Jharkhand

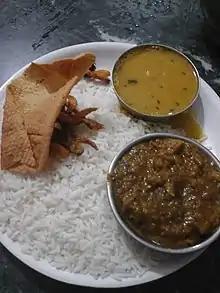
A Jharkhand Rice Plate

Jharkhand has several towns and innumerable villages with civic amenities. Urbanization ratio is 24.1%. Jharkhand also has immense mineral resources: minerals ranging from (ranking in the country within bracket) from iron ore (4th), coal (3rd), copper ore (1st), mica (1st), bauxite (3rd), manganese, limestone, china clay, fire clay, graphite (8th), kainite (1st), chromite (2nd), asbestos (1st), thorium (3rd), sillimanite, uranium (Jaduguda mines, Narwa Pahar) (1st) and even gold (Rakha Mines) (6th) and silver and several other minerals. Large deposits of coal and iron ore support concentration of industry, in centres like Jamshedpur, Dhanbad, Bokaro and Ranchi. Tata Steel, a "NSE NIFTY 500" conglomerate has its corporate office and main plant in Tatanagar, Jharkhand. It reported a gross income of . 204,910 million for 2005. NTPC will start coal production from its captive mine in state in 2011–12, for which the company will be investing about Rs 18 billion.